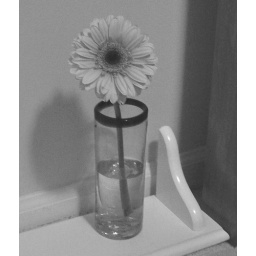
gerber daisy in black and white